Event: Nepal Earthquake
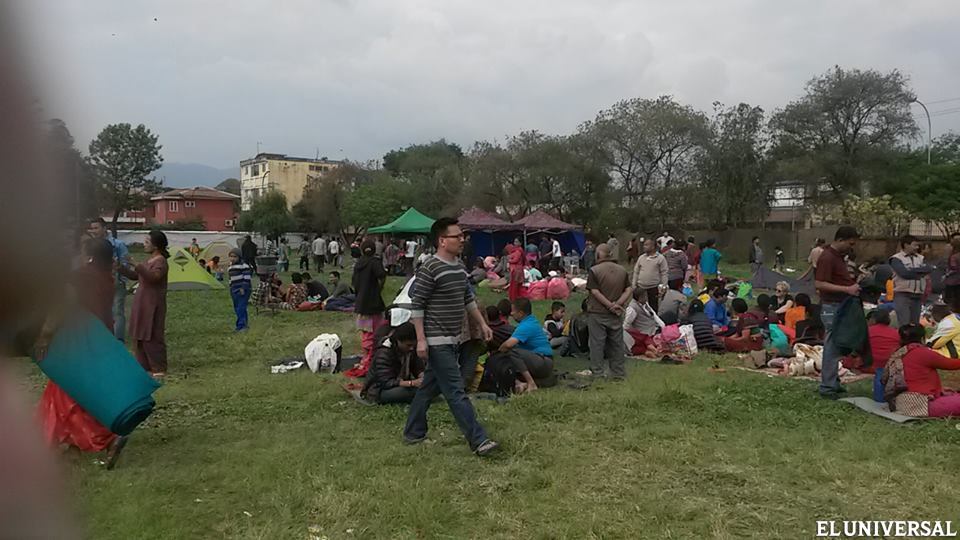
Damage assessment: damage